History of Coventry

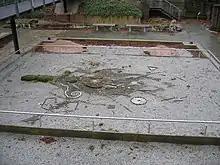
This artwork is laid out in the excavated remains in Priory Gardens and is said to depict Coffa's Tree from which Coventry may have derived its name.

The first settlement here grew around a Saxon nunnery which had been founded "c." AD 700 by St Osburga. With the forest being mostly unsuitable for the cultivation of crops, the Saxon settlers would have cleared the land and concentrated on raising cattle and sheep, eventually leading to Coventry's successful wool industry and great wealth. The name "Coventry" would have had its origins at this time and has had several forms of spelling, as well as many theories regarding its meaning, but "Cofa's tree" (also spelt "Coffa's tree") is thought to be a most likely source of the name. Nothing is known of Cofa, but a tree planted by, or named after him may have marked the centre or the boundary of the settlement. An alternative favoured by some is "Coventre" – derived from the words "Coven" (old variation of "Convent") and "tre" (Celtic: "settlement" or "town"), giving rise to "Convent Town".